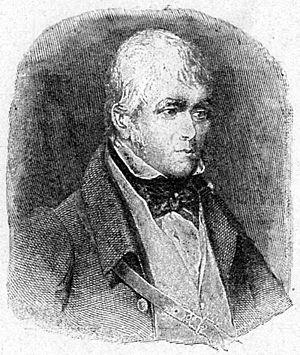
Walter Scott est un poète, écrivain et historien écossais né le 15 août 1771 à Édimbourg et mort le 21 septembre 1832 à Abbotsford.